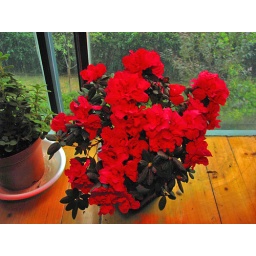
This is the pink plant in the other picture. Funny how photo software can change things.